Religion in Thailand

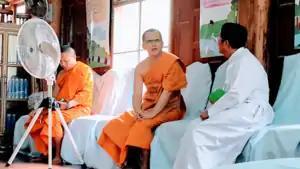
A Buddhist monk talking to a Catholic priest in a temple in Kanchanaburi

Christianity was introduced by European missionaries as early as the 1550s, when Portuguese mercenaries and their chaplain arrived in Ayutthaya. Historically, it has played a significant role in the modernisation of Thailand, notably in social and educational institutions. As of 2015 just over one percent of the population of Thailand are Christians. Of that group, 400,000 are estimated to be Catholics.